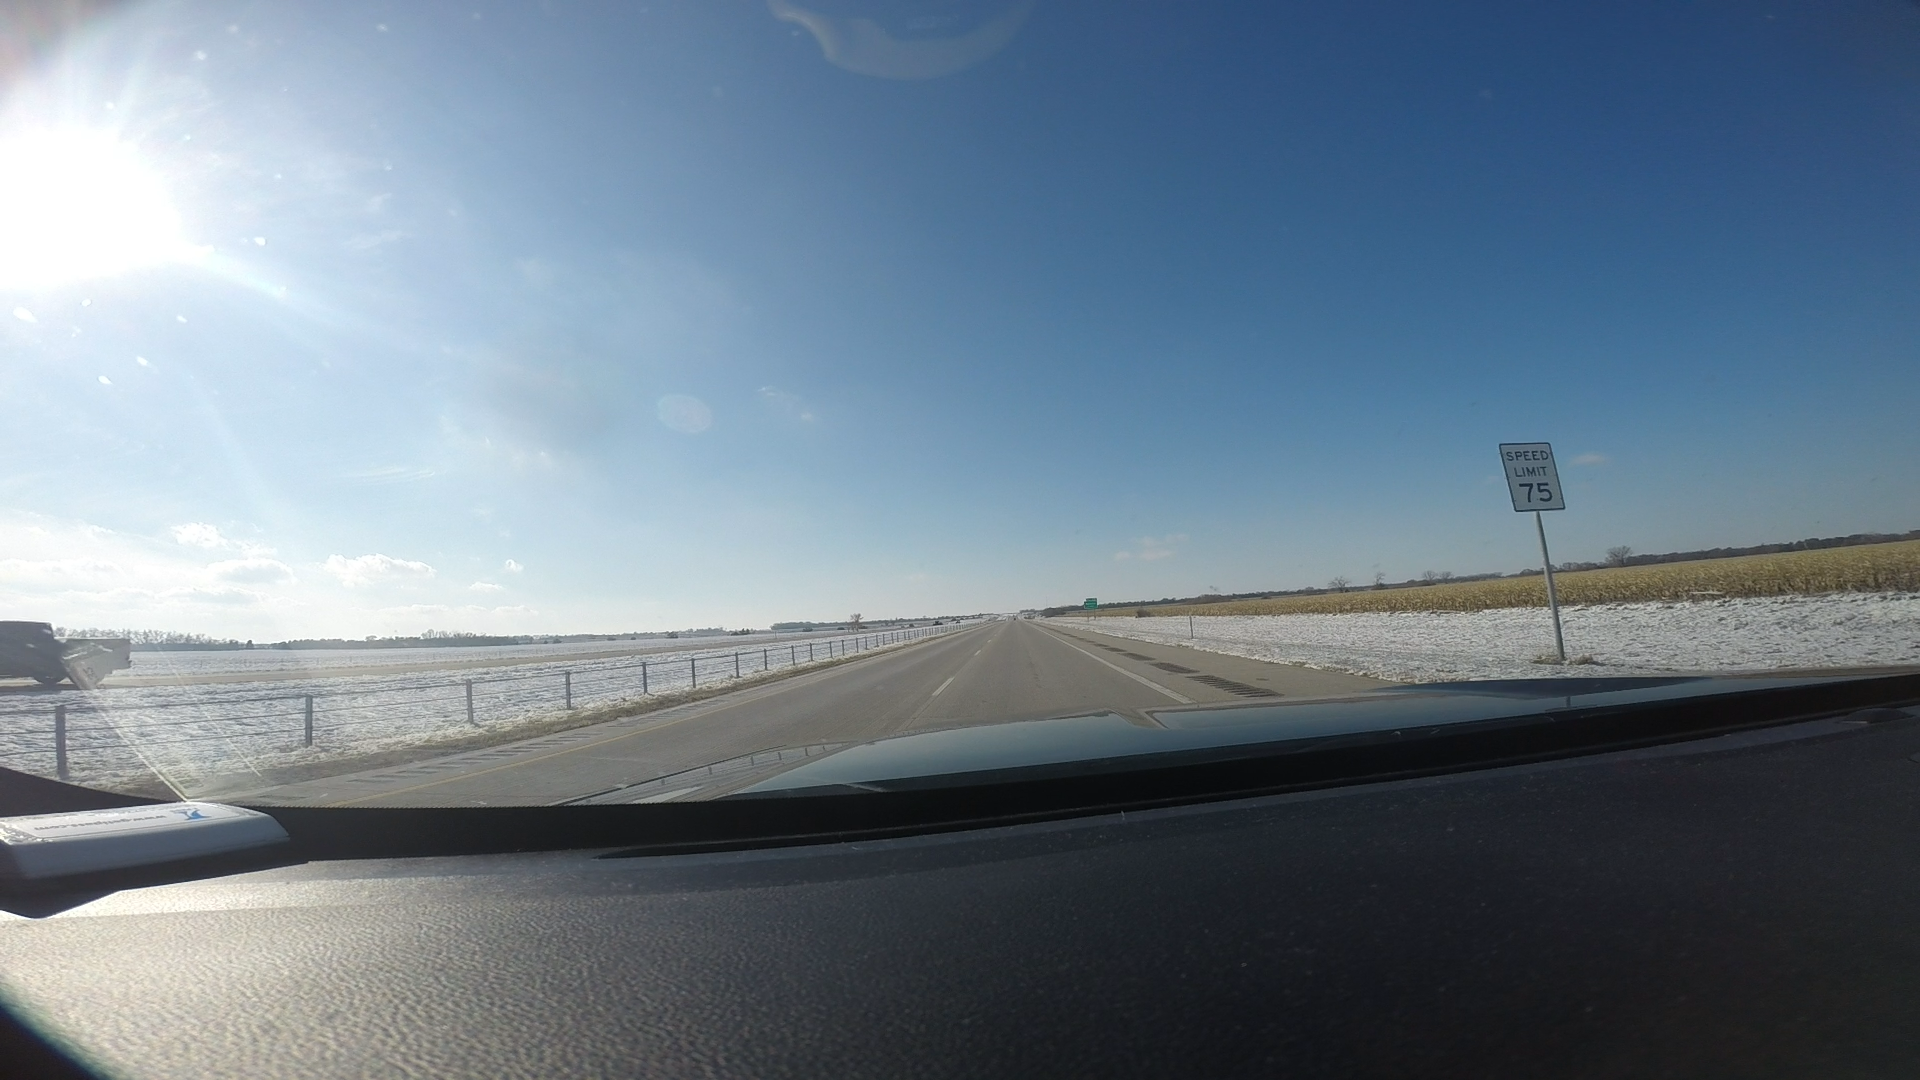
Speed limit sign label: mph75